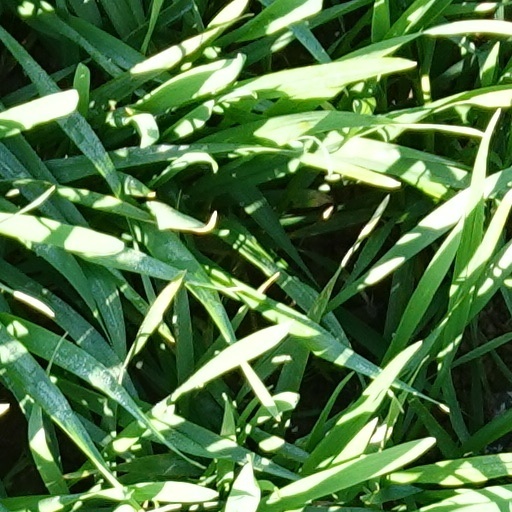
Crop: wheat